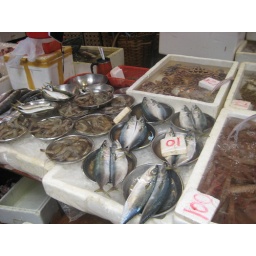
The fish were alive in the water